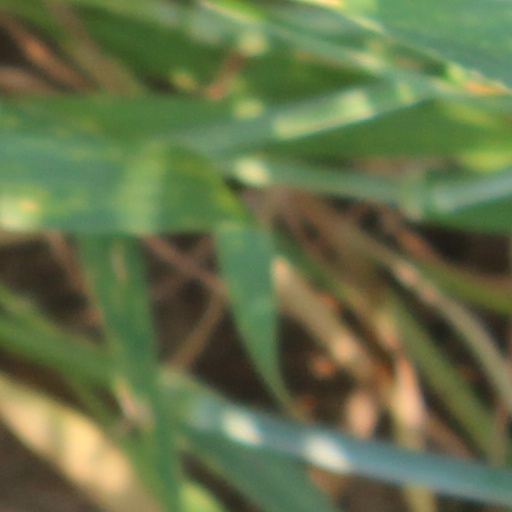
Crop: wheat